Air National Guard

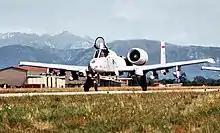
An Air National Guard A-10 Thunderbolt II aircraft from the 104th Fighter Group, Massachusetts Air National Guard, taxis on the runway at Aviano Air Base, Italy to take off for NATO airstrikes against the Bosnian Serbs, 6 September 1995

In July 1992, crews and C-130s from West Virginia's 167th Airlift Group inaugurated ANG involvement in Operation Provide Promise by flying food and relief supplies from Rhein-Main AB, Germany to Sarajevo, Bosnia's capital, which had a population of 380,000. That operation expanded significantly the following February to include airdrops of food and medicine to Muslim enclaves in eastern Bosnia blockaded by Bosnian Serbs. Altogether, personnel and C-130s from 12 ANG units participated in Provide Promise. During the operation, Air Force, ANG, and Air Force Reserve transports flew 4,533 sorties and delivered 62,802 metric tons of cargo. They performed airlift, airdrop, and medical evacuation missions. The Americans made a major contribution to the overall allied effort, which involved airmen from 21 nations. The humanitarian airlift operation accounted for about 95 percent of the aid delivered during the -year siege of Sarajevo.